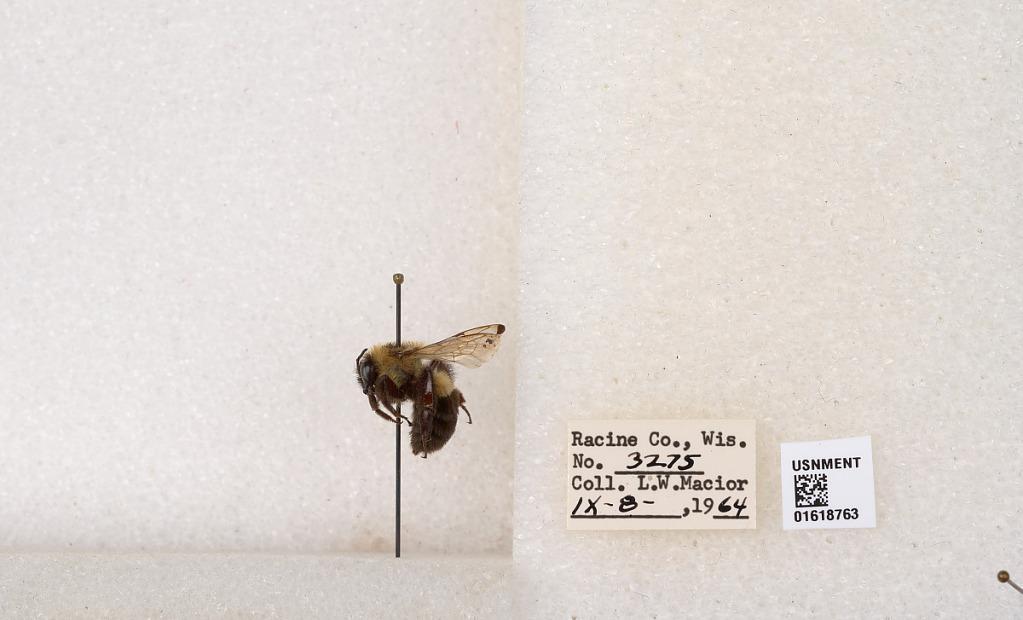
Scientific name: Bombus impatiens Cresson
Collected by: L. Macior
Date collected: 1964-9-8
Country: United States
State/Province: Wisconsin
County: Racine
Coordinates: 42.7299, -87.8123